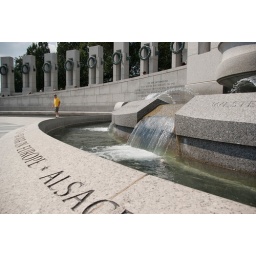
The guy in the yellow shirt kept giving me weird looks